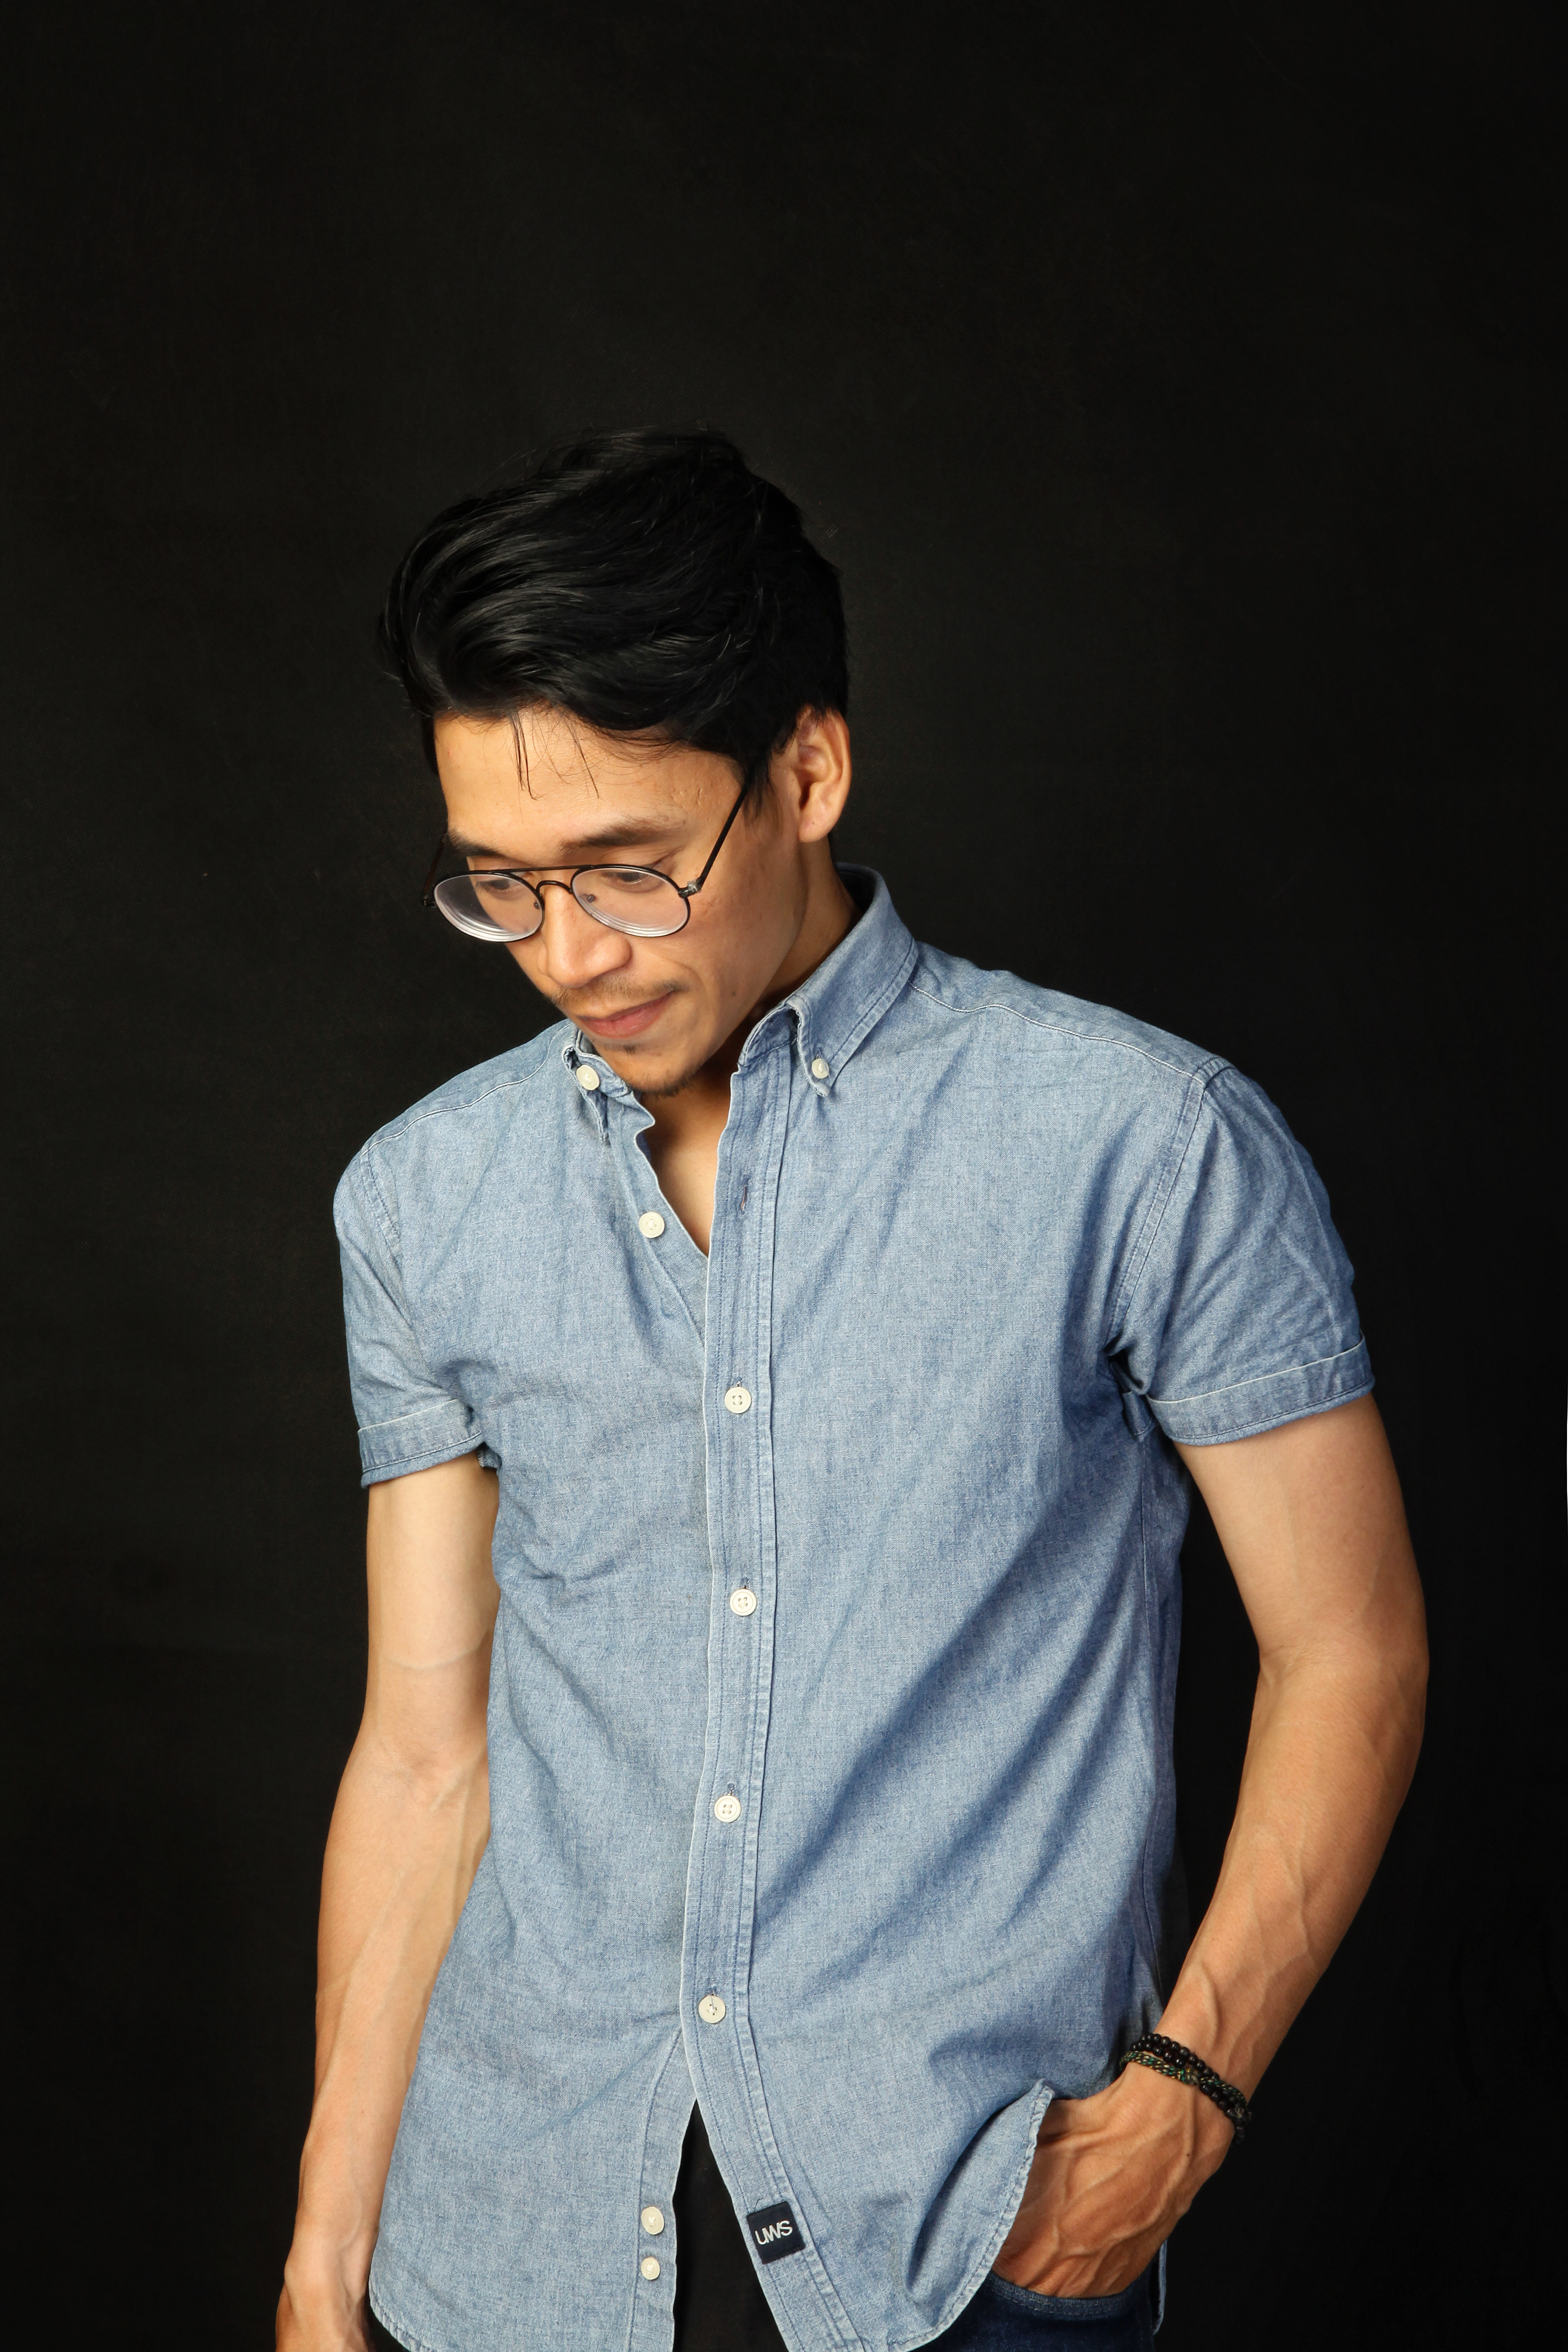
model, man, white, blue, dress shirt, cool, clothing, denim, jeans, chin, sleeve, male, fashion, shirt, forehead, human, muscle, textile, arm, black hair, gentleman, t shirt, photography, neck, photo shoot, pocket, chest, top, jaw, formal wear, collar, gesture, style